Sara Macgregor

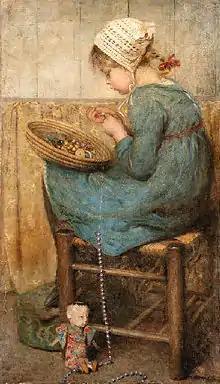
"Stringing the Beads", 1913

Little is known of her life. She exhibited works at the Royal Scottish Academy from 1898 onwards.